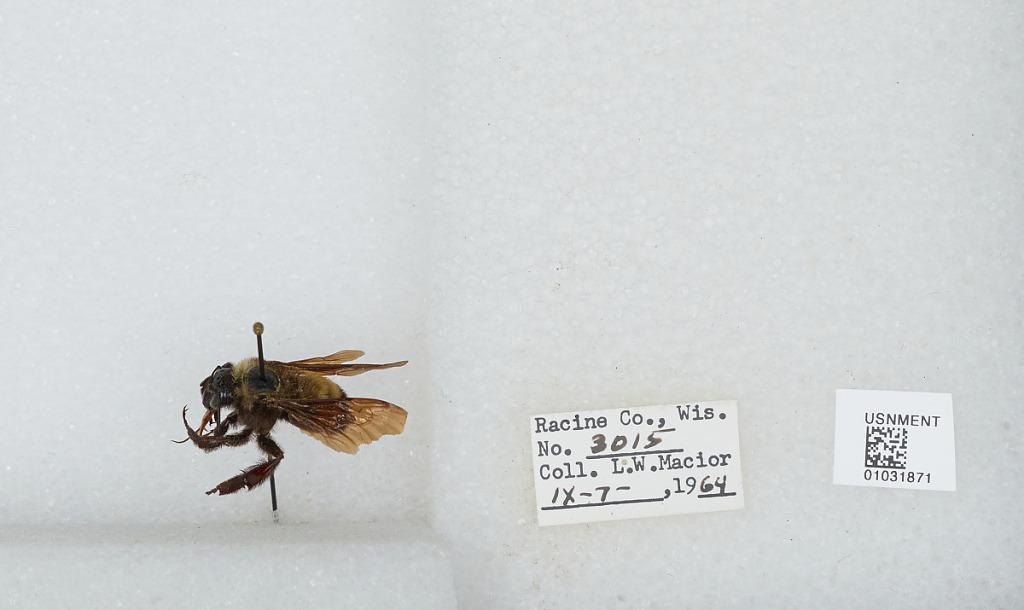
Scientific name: Bombus (Fervidobombus) pensylvanicus pensylvanicus (De Geer)
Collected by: L. Macior
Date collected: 1964-9-7
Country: United States
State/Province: Wisconsin
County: Racine
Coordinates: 42.78, -87.76